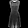
Label: Dress